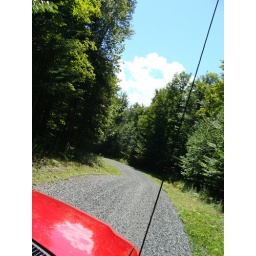
Now were into the patterson lake road , yeah I'll have fun riding in here .